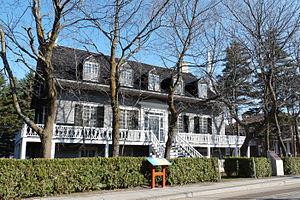
Maison Louis-Bertrand dans le village de L'Isle-Verte, dans le Bas-Saint-Laurent (Québec)
L'Isle-Verte est une municipalité canadienne située dans l'Est du Québec dans la municipalité régionale de comté de Rivière-du-Loup au Bas-Saint-Laurent. Elle a été constituée officiellement le 9 février 2000 par le regroupement de la municipalité de village de L'Isle-Verte et de la municipalité de Saint-Jean-Baptiste-de-l'Isle-Verte.
Liste des lieux patrimoniaux du Bas-Saint-Laurent au Québec inscrit au répertoire des lieux patrimoniaux du Canada.
La maison Louis-Bertrand est une résidence bourgeoise située à L'Isle-Verte au Québec. Elle a été désignée lieu historique national du Canada en 1999 et classée immeuble patrimonial en 2001. Son mobilier a été classé objet patrimonial en 2001.